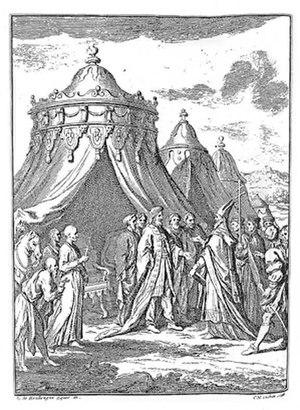
La mission jésuite d’Éthiopie est une initiative missionnaire des jésuites du XVIe siècle. A la demande du pape Jules III Ignace de Loyola envoie en Éthiopie, en 1554, quelques jésuites dont deux sont ordonnés évêque en vue de ramener l’Église copte à l’union avec l’Église de Rome. La mission est un échec et se termine avec la mort du dernier jésuite resté en semi-exil dans le pays, en 1633.
Afonso Mendes, né le 18 août 1579 à Santo Aleixo et mort le 29 juin 1656 à Goa, est un prêtre jésuite et théologien portugais. Nommé patriarche latin d’Éthiopie en 1622, il est exilé à Goa où il meurt en 1656.